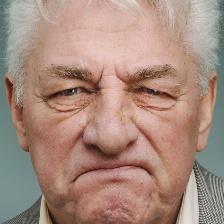
Label: faces